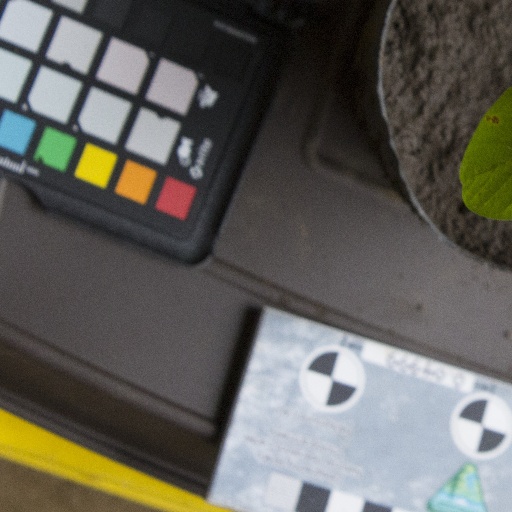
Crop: soybean